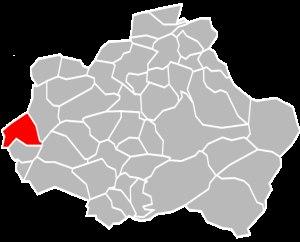
Achen est une commune française du département de la Moselle en région Grand Est.